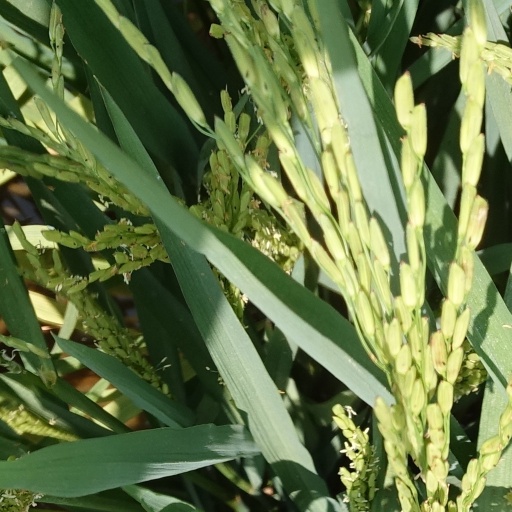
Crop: rice